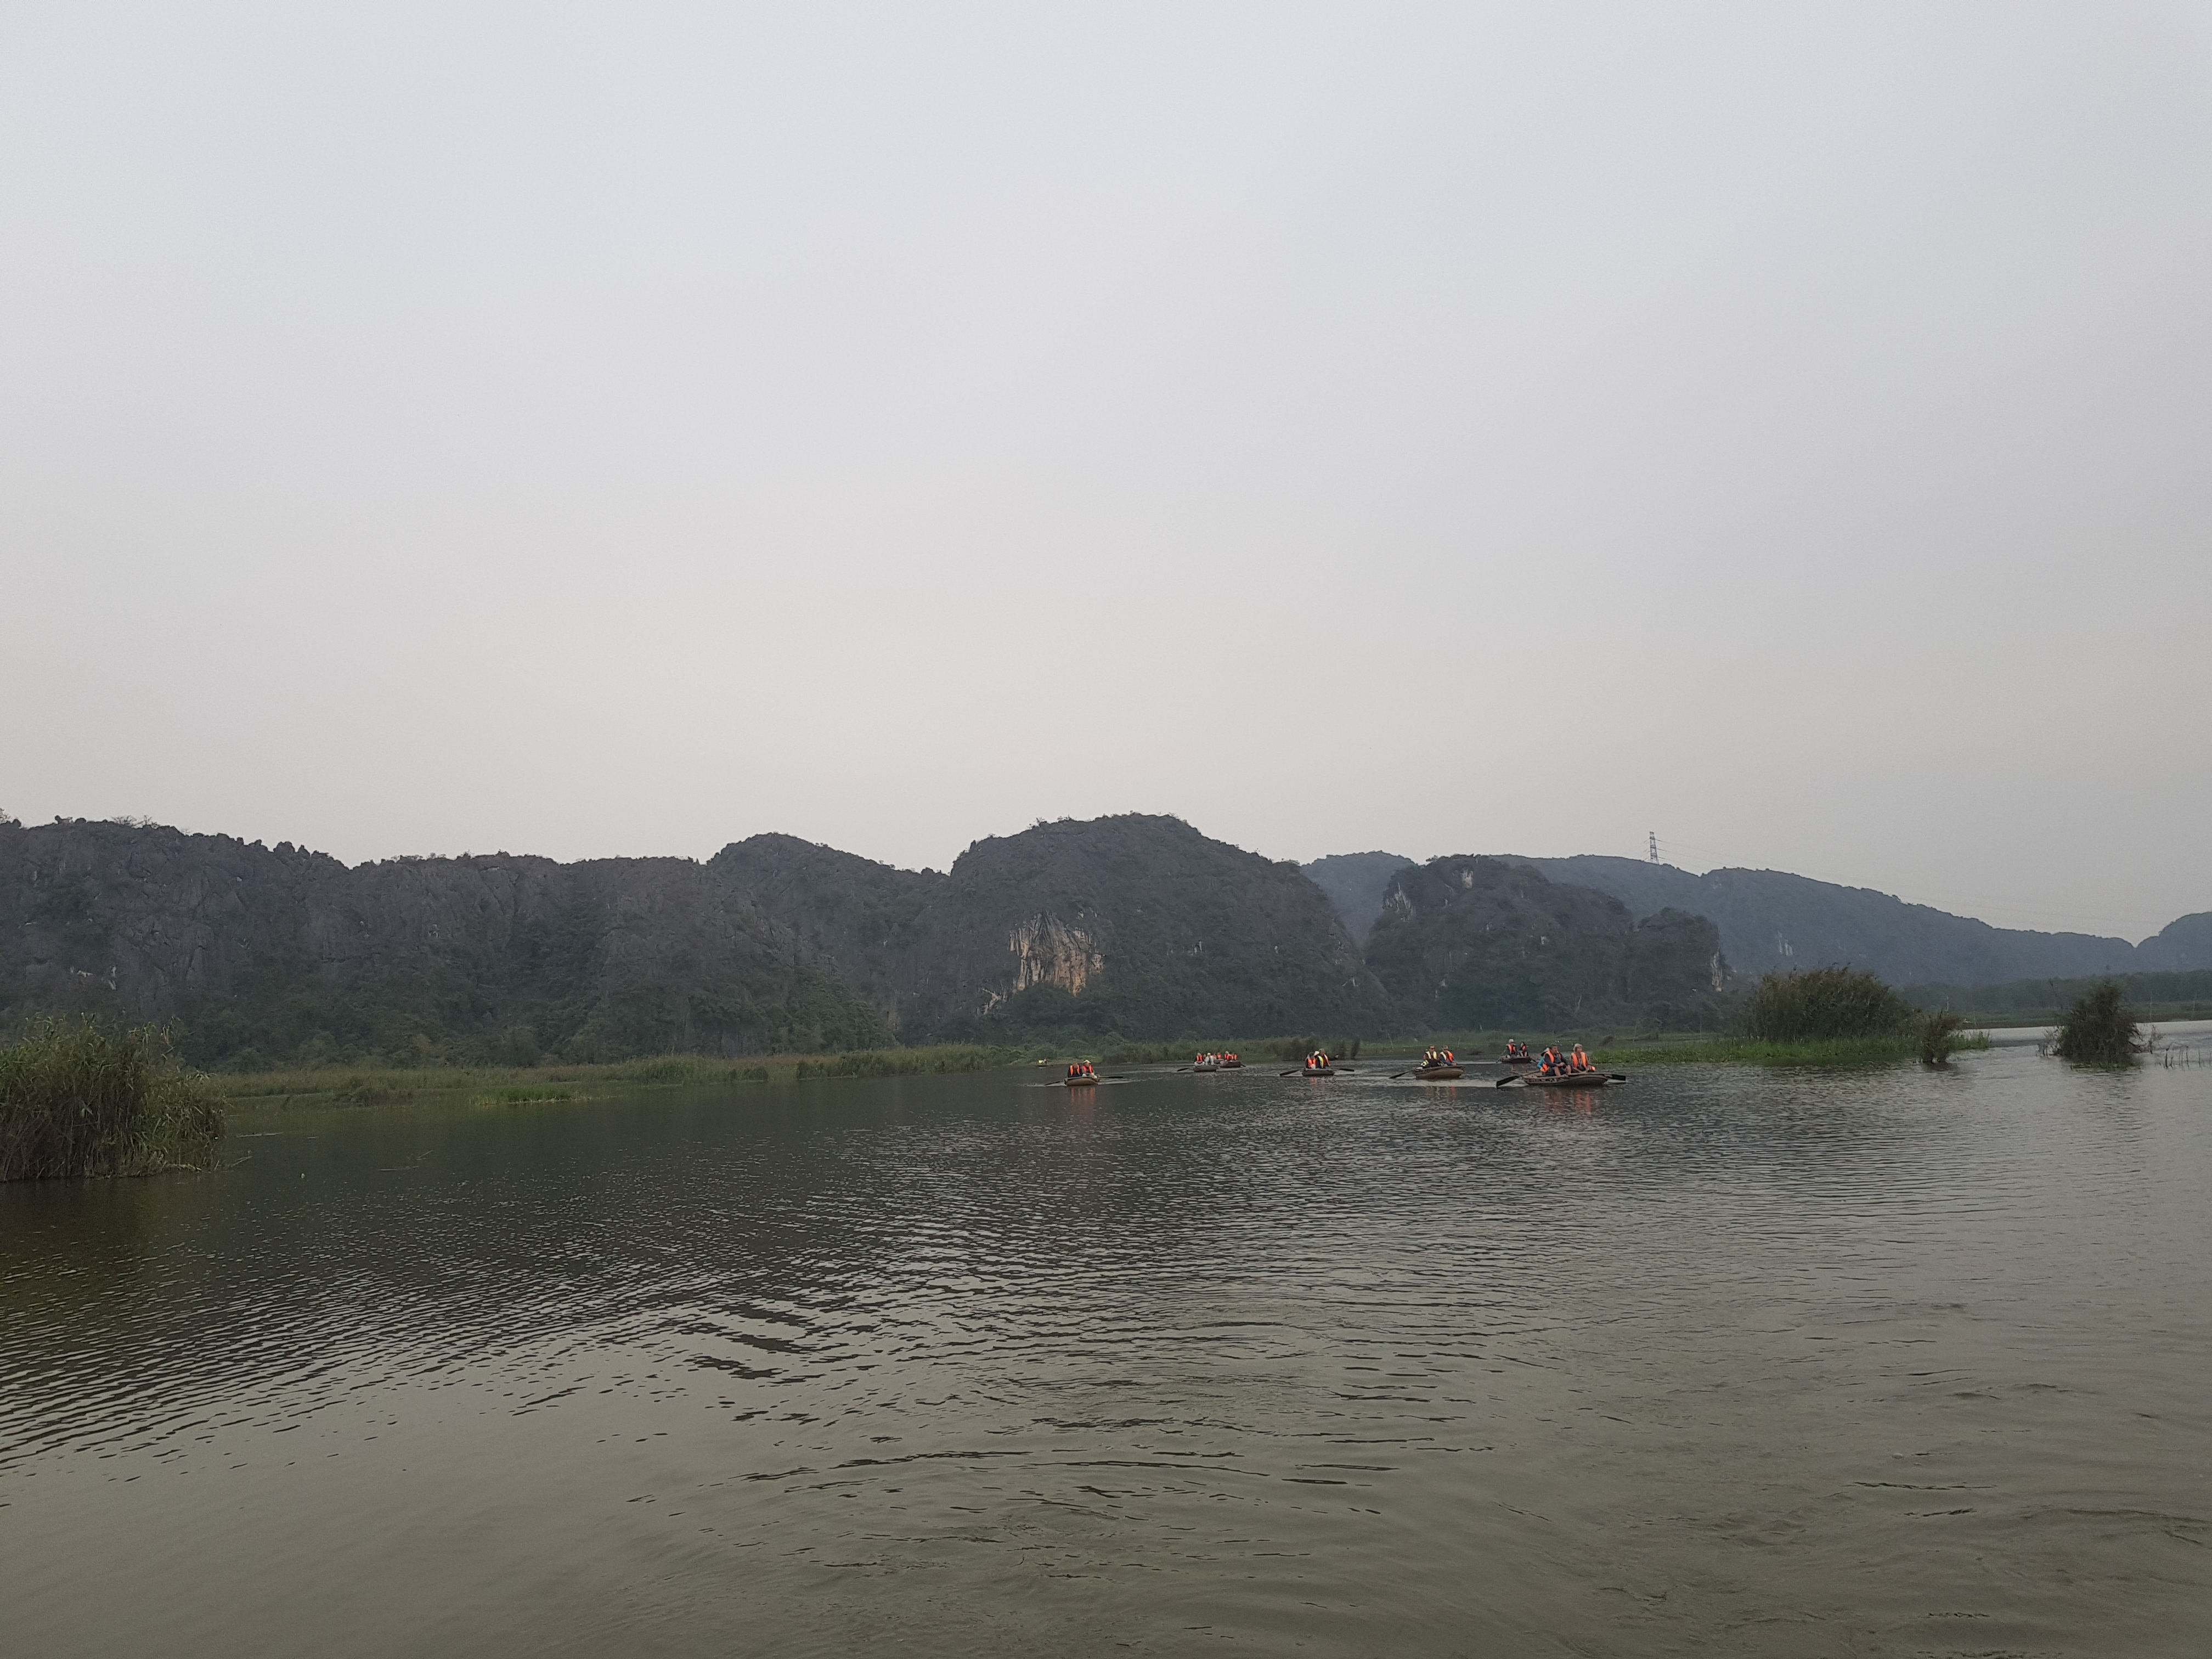
user: text: Áo phao mà những người trên thuyền đang mặc có màu gì?
assistant: text: Màu cam

user: text: Địa hình núi đá vôi với sông nước như trong ảnh là đặc trưng của khu vực du lịch nổi tiếng nào ở Việt Nam?
assistant: text: Đầm Vân Long.

user: text: Hoạt động chèo thuyền tham quan phong cảnh tại những khu vực núi đá vôi như thế này thường mang ý nghĩa gì đối với du lịch Việt Nam?
assistant: text: Là một loại hình du lịch sinh thái và khám phá cảnh quan thiên nhiên độc đáo, thu hút khách du lịch trong và ngoài nước.

user: text: Hãy mô tả mối quan hệ giữa các dãy núi và dòng sông trong bức ảnh, cũng như mục đích chính của những người đang chèo thuyền trên đó.
assistant: text: Các dãy núi đá vôi hiểm trở, xanh mướt bao quanh dòng sông, tạo nên một cảnh quan non nước hữu tình. Những người trên thuyền đang tham gia tour du lịch khám phá cảnh đẹp tự nhiên và hang động.